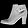
Label: Ankle boot